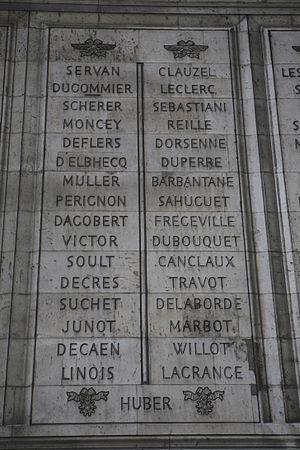
Luc Dagobert, dit « Dagobert de Fontenille », est un général de la Révolution française, né le 8 mars 1736 au château de La Grande Communière à La Chapelle-en-Juger, près de Saint-Lô et mort le 18 avril 1794 à Puigcerdà.
Hilarion Paul François Bienvenu du Puget de Barbentane, marquis de Barbentane, né le 7 mars 1754 à Paris, mort le 27 mars 1828 à Paris, est un général français de la Révolution et de l’Empire.
Voici la liste des 660 noms gravés sous l’arc de triomphe de l’Étoile, à Paris, présentée d'une part dans la disposition en 40 colonnes telle qu'elle apparaît sur les 4 piliers du monument et d'autre part suivant l'ordre alphabétique. Les 128 noms soulignés sont ceux des militaires morts au combat. Les noms en gras sont ceux des rois, vice-rois, ministres et maréchaux.
Jacques-Léonard Muller, né le 11 décembre 1749 à Thionville, mort le 1ᵉʳ octobre 1824 à Saintes, est un général français de la Révolution et de l’Empire.
Pierre François Antoine Huber, né le 20 décembre 1775 à Saint-Wendel dans la Sarre et mort le 26 avril 1832) à Paris, est un général français de la Révolution, de l’Empire et la Restauration.
Bon-Adrien Jeannot de Moncey, duc de Conegliano, né le 31 juillet 1754 à Moncey dans le Doubs et mort le 20 avril 1842 à Paris, est un général français de la Révolution et un maréchal d'Empire. Il est encore actuellement le seul militaire de la gendarmerie à qui cette dignité a été remise.